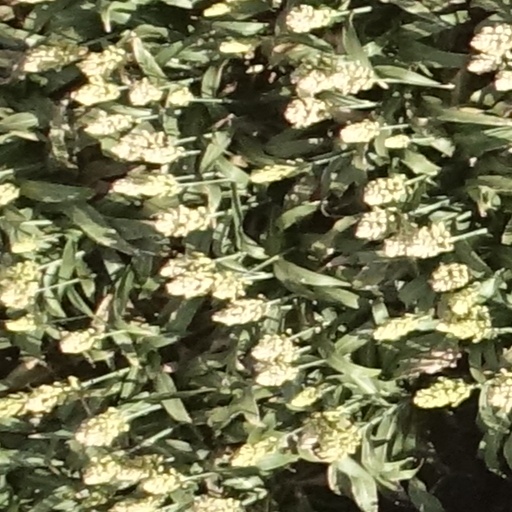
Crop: sorghum